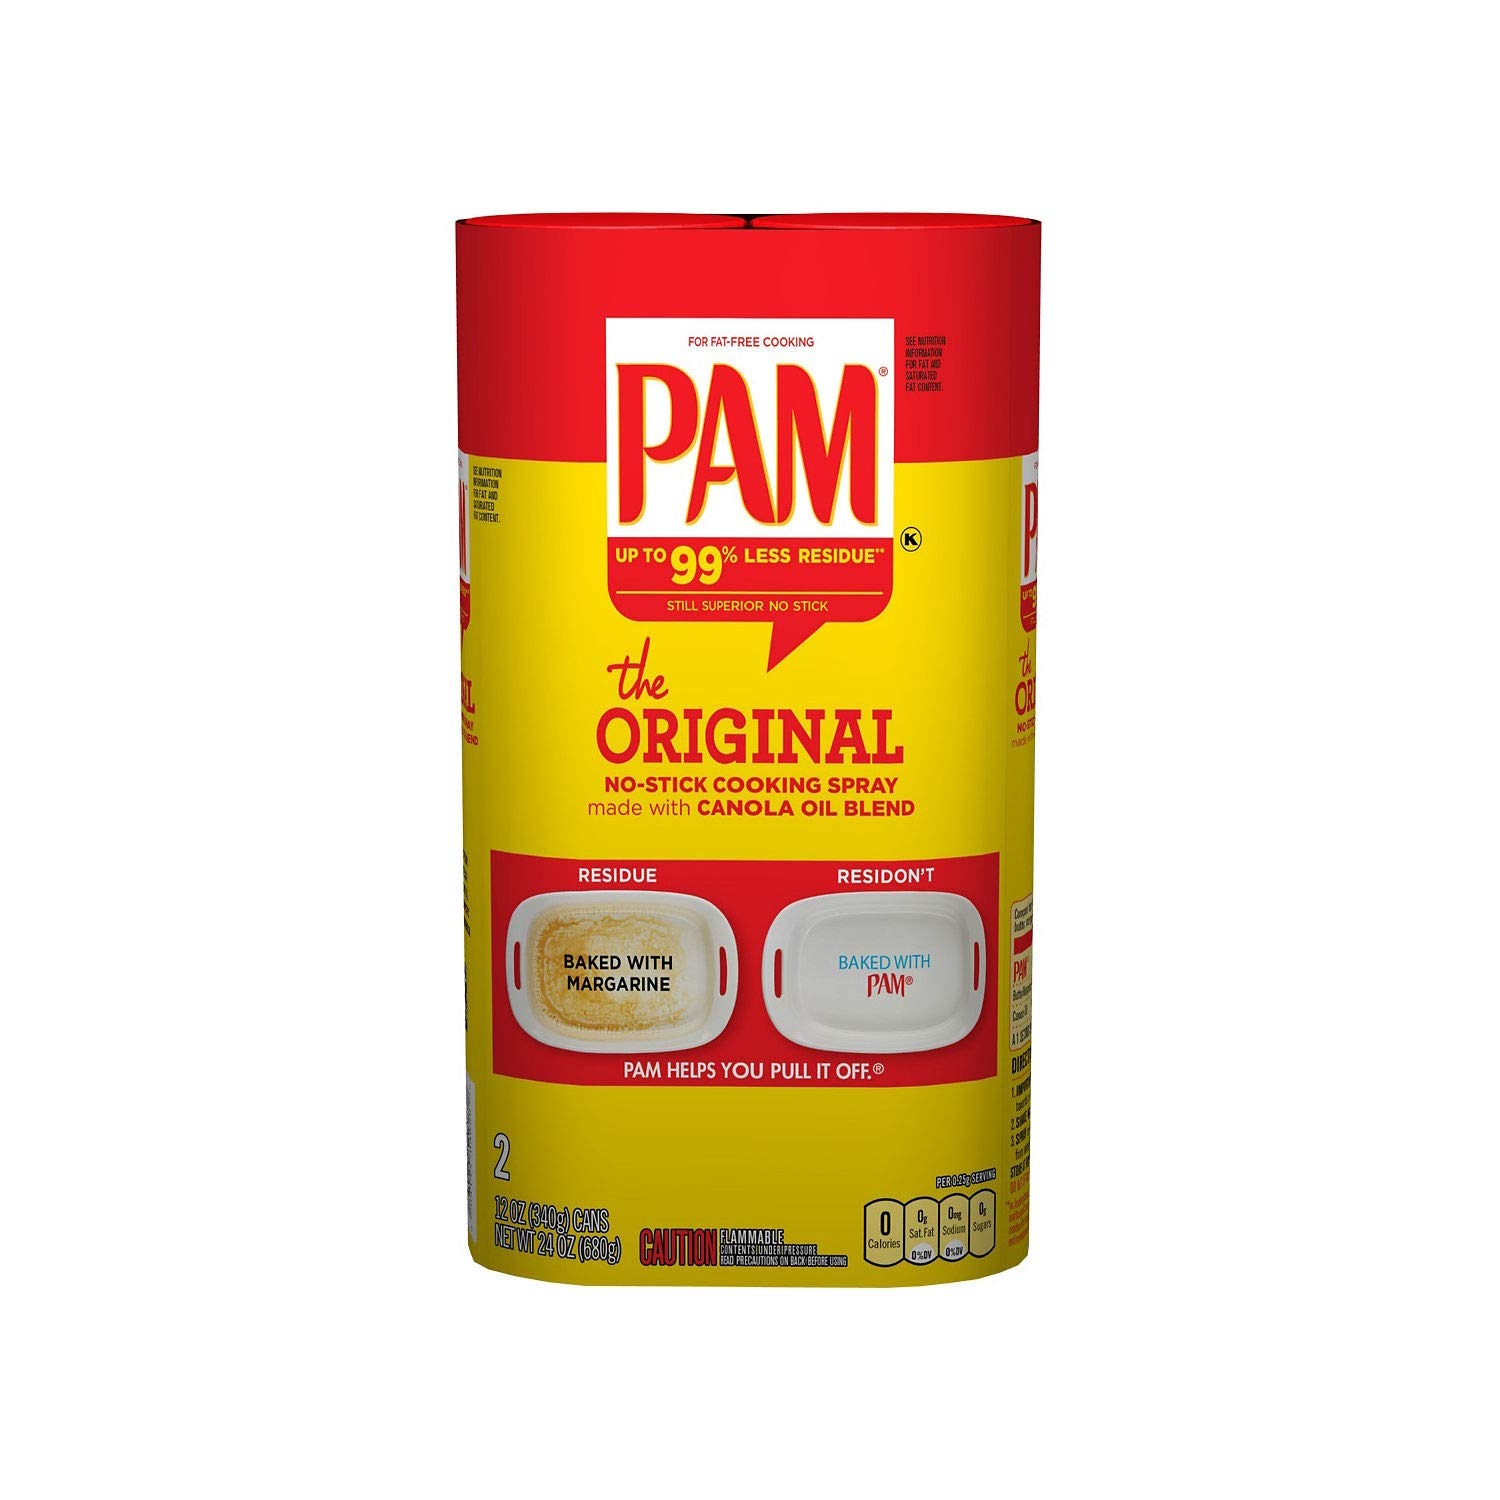
Item Name: Pam Canola Spray - 12 Ounce Cans (Pack of 2 - 2 Count Sets, 4 Cans Total)
Bullet Point: Pam Canola Spray - 12 Ounce Cans (Pack of 2 - 2 Count Sets, 4 Cans Total)
Value: 2.0
Unit: Count

Price: 7.48